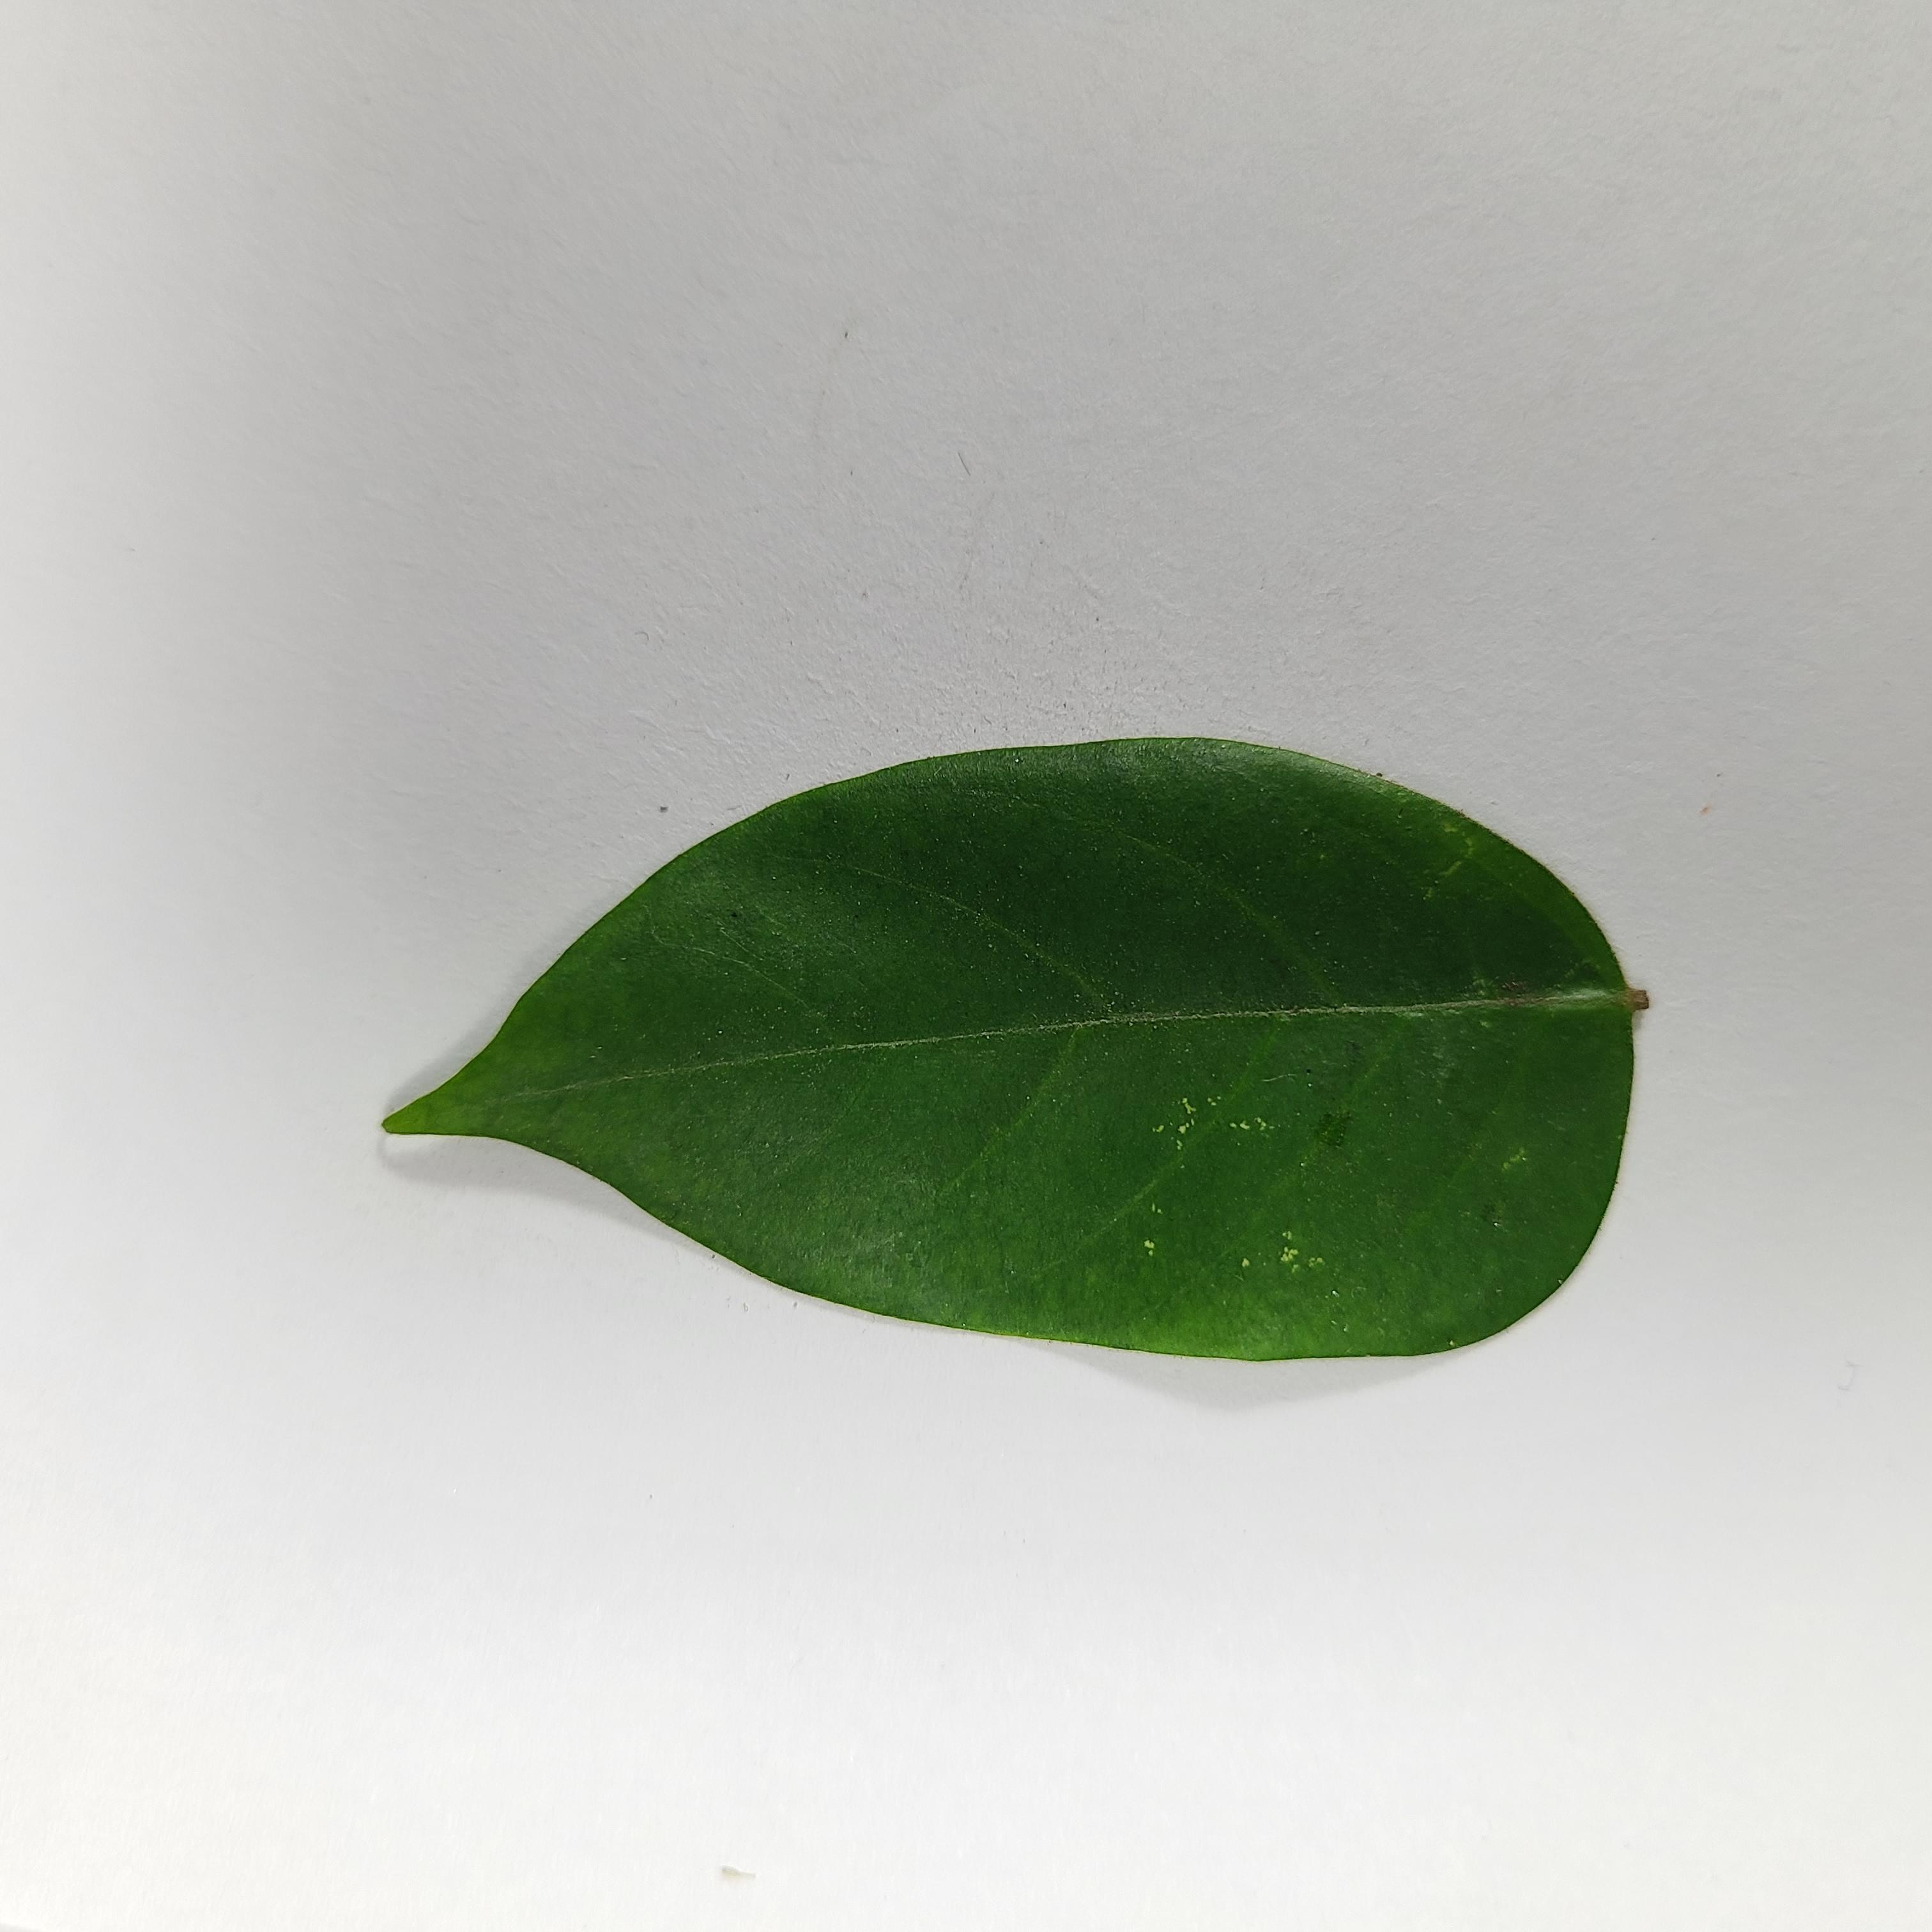
Label: Healthy Leaves